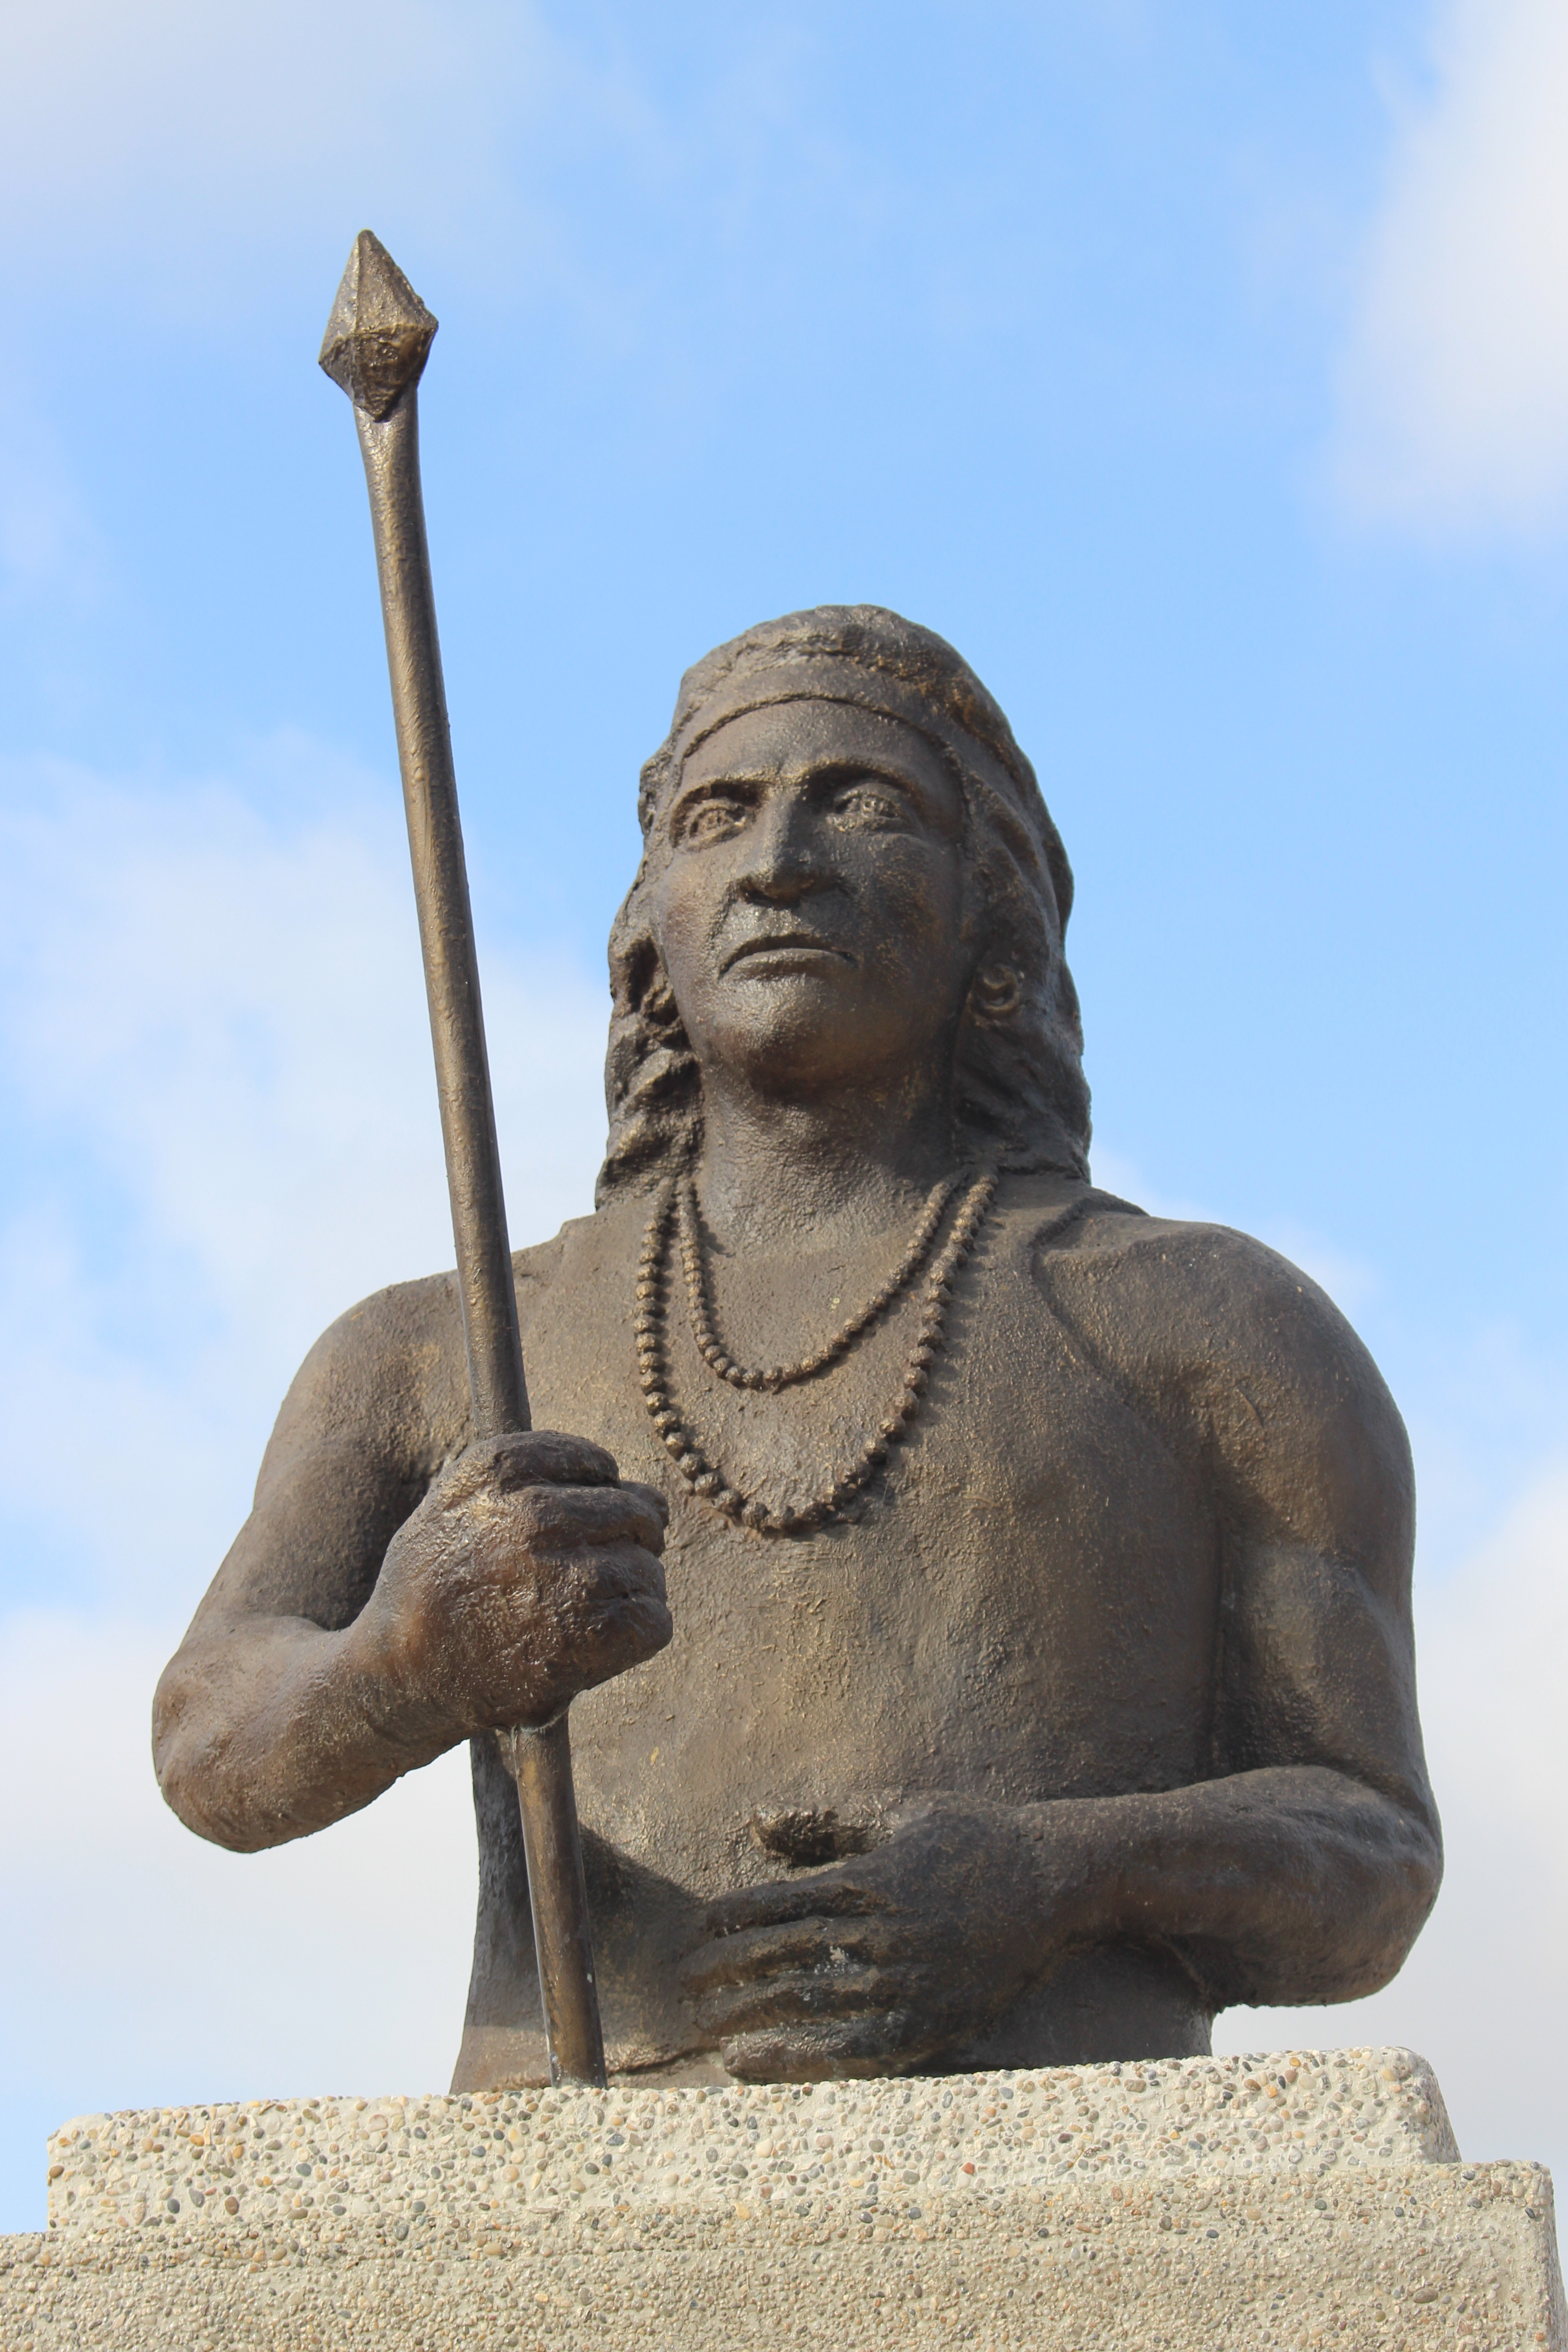
nature, sand, monument, statue, blue sky, mountain landscape, sculpture, art, clouds, temple, mountains, carving, ecuador, mythology, south africa, indian summer, indians, ancient history